Supergene

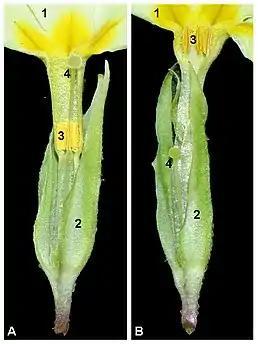
Pin (A) and thrum (B) flowers of "Primula vulgaris" are controlled by a supergene.

Supergenes have cis-effects due to multiple loci (which may be within a gene, or within a single gene's regulatory region), and tight linkage. They are classically polymorphic, whereby different supergene variants code for different phenotypes.